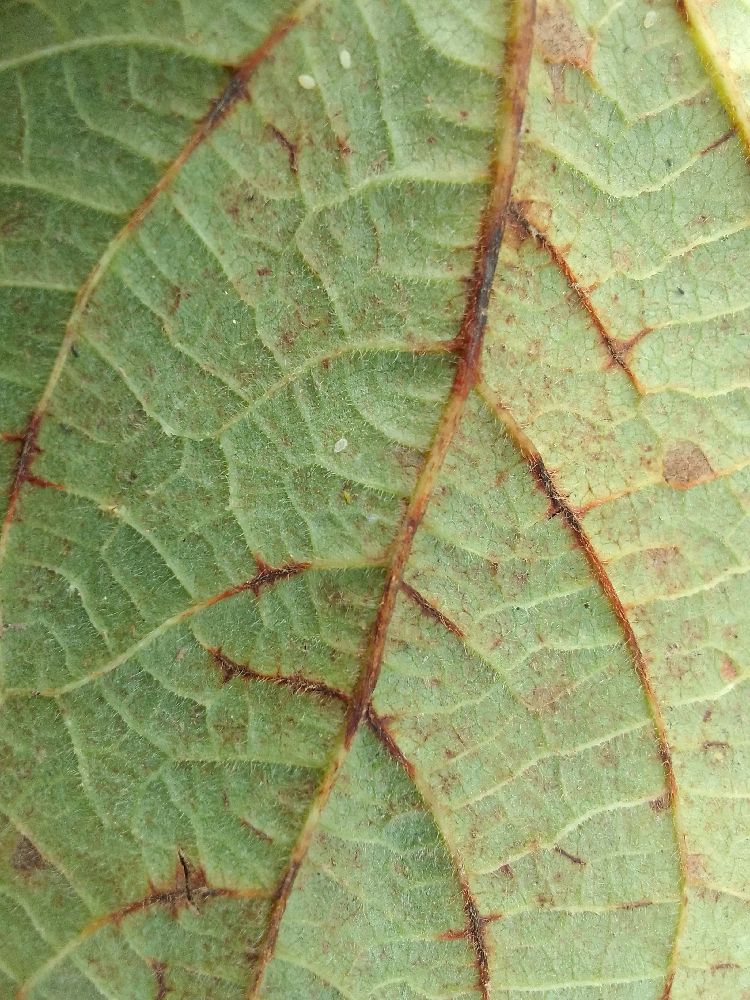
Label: anthracnose